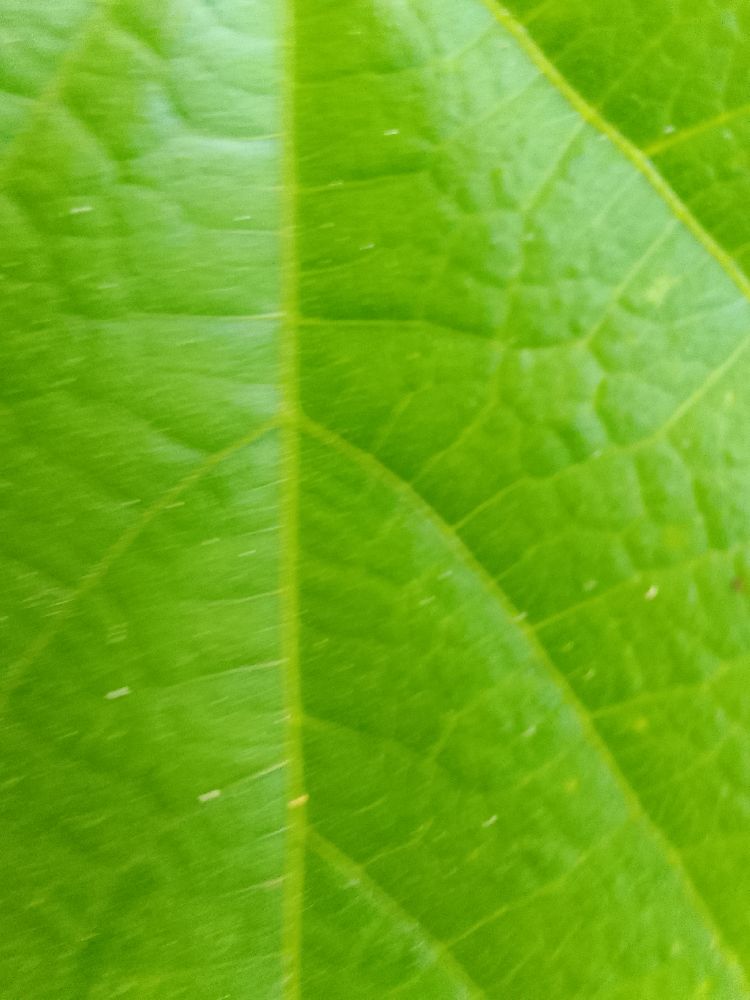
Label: healthy